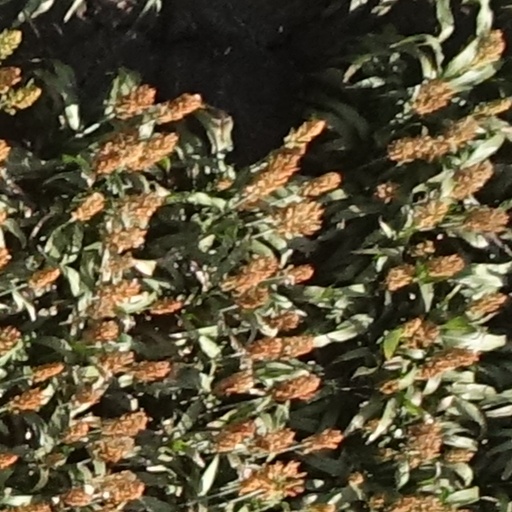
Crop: sorghum